Andrea Beaumont

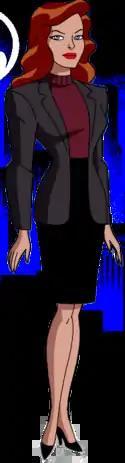
Andrea Beaumont, as she appeared in the animated film "" (1993).

In "Mask of the Phantasm", producer Alan Burnett "wanted to do a big love story with Bruce because we hadn't really done it on . I wanted a story that got into his head". Burnett centered Andrea in his conception of the film's story: "We wanted to make a big movie story. We were telling a story about 'the girl who got away'. The one woman who could have stopped Bruce from ever becoming Batman". The resulting narrative, which dealt with Bruce's decision to become and remain Batman, hinged on Bruce and Andrea's relationship.